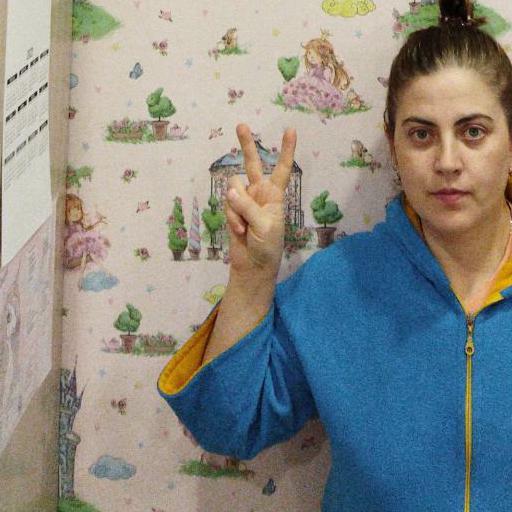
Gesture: peace